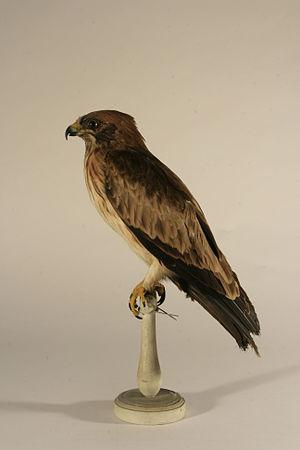
Aigle botté
Le musée Vert, classé Musée de France, est le muséum d'histoire naturelle de la ville du Mans. Il est situé dans le secteur Sud-Ouest, au centre du quartier Jaurès et non loin de Pontlieue.